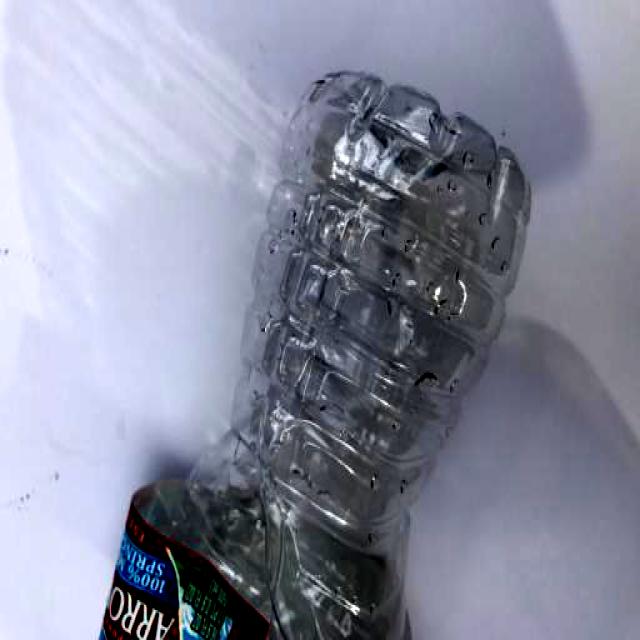
Label: Plastic